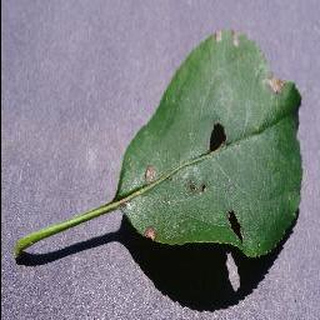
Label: apple_black_rot